Erosion

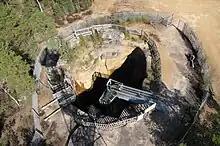
The Devil's Nest ("Pirunpesä"), the deepest ground erosion in Europe, located in Jalasjärvi, Kurikka, Finland

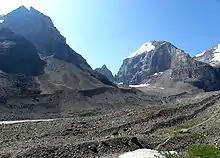
Glacial moraines above Lake Louise, in Alberta, Canada

Shoreline erosion, which occurs on both exposed and sheltered coasts, primarily occurs through the action of currents and waves but sea level (tidal) change can also play a role.